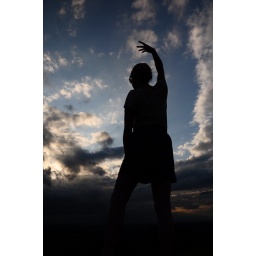
Standing on the stone wall with a sunset in the background